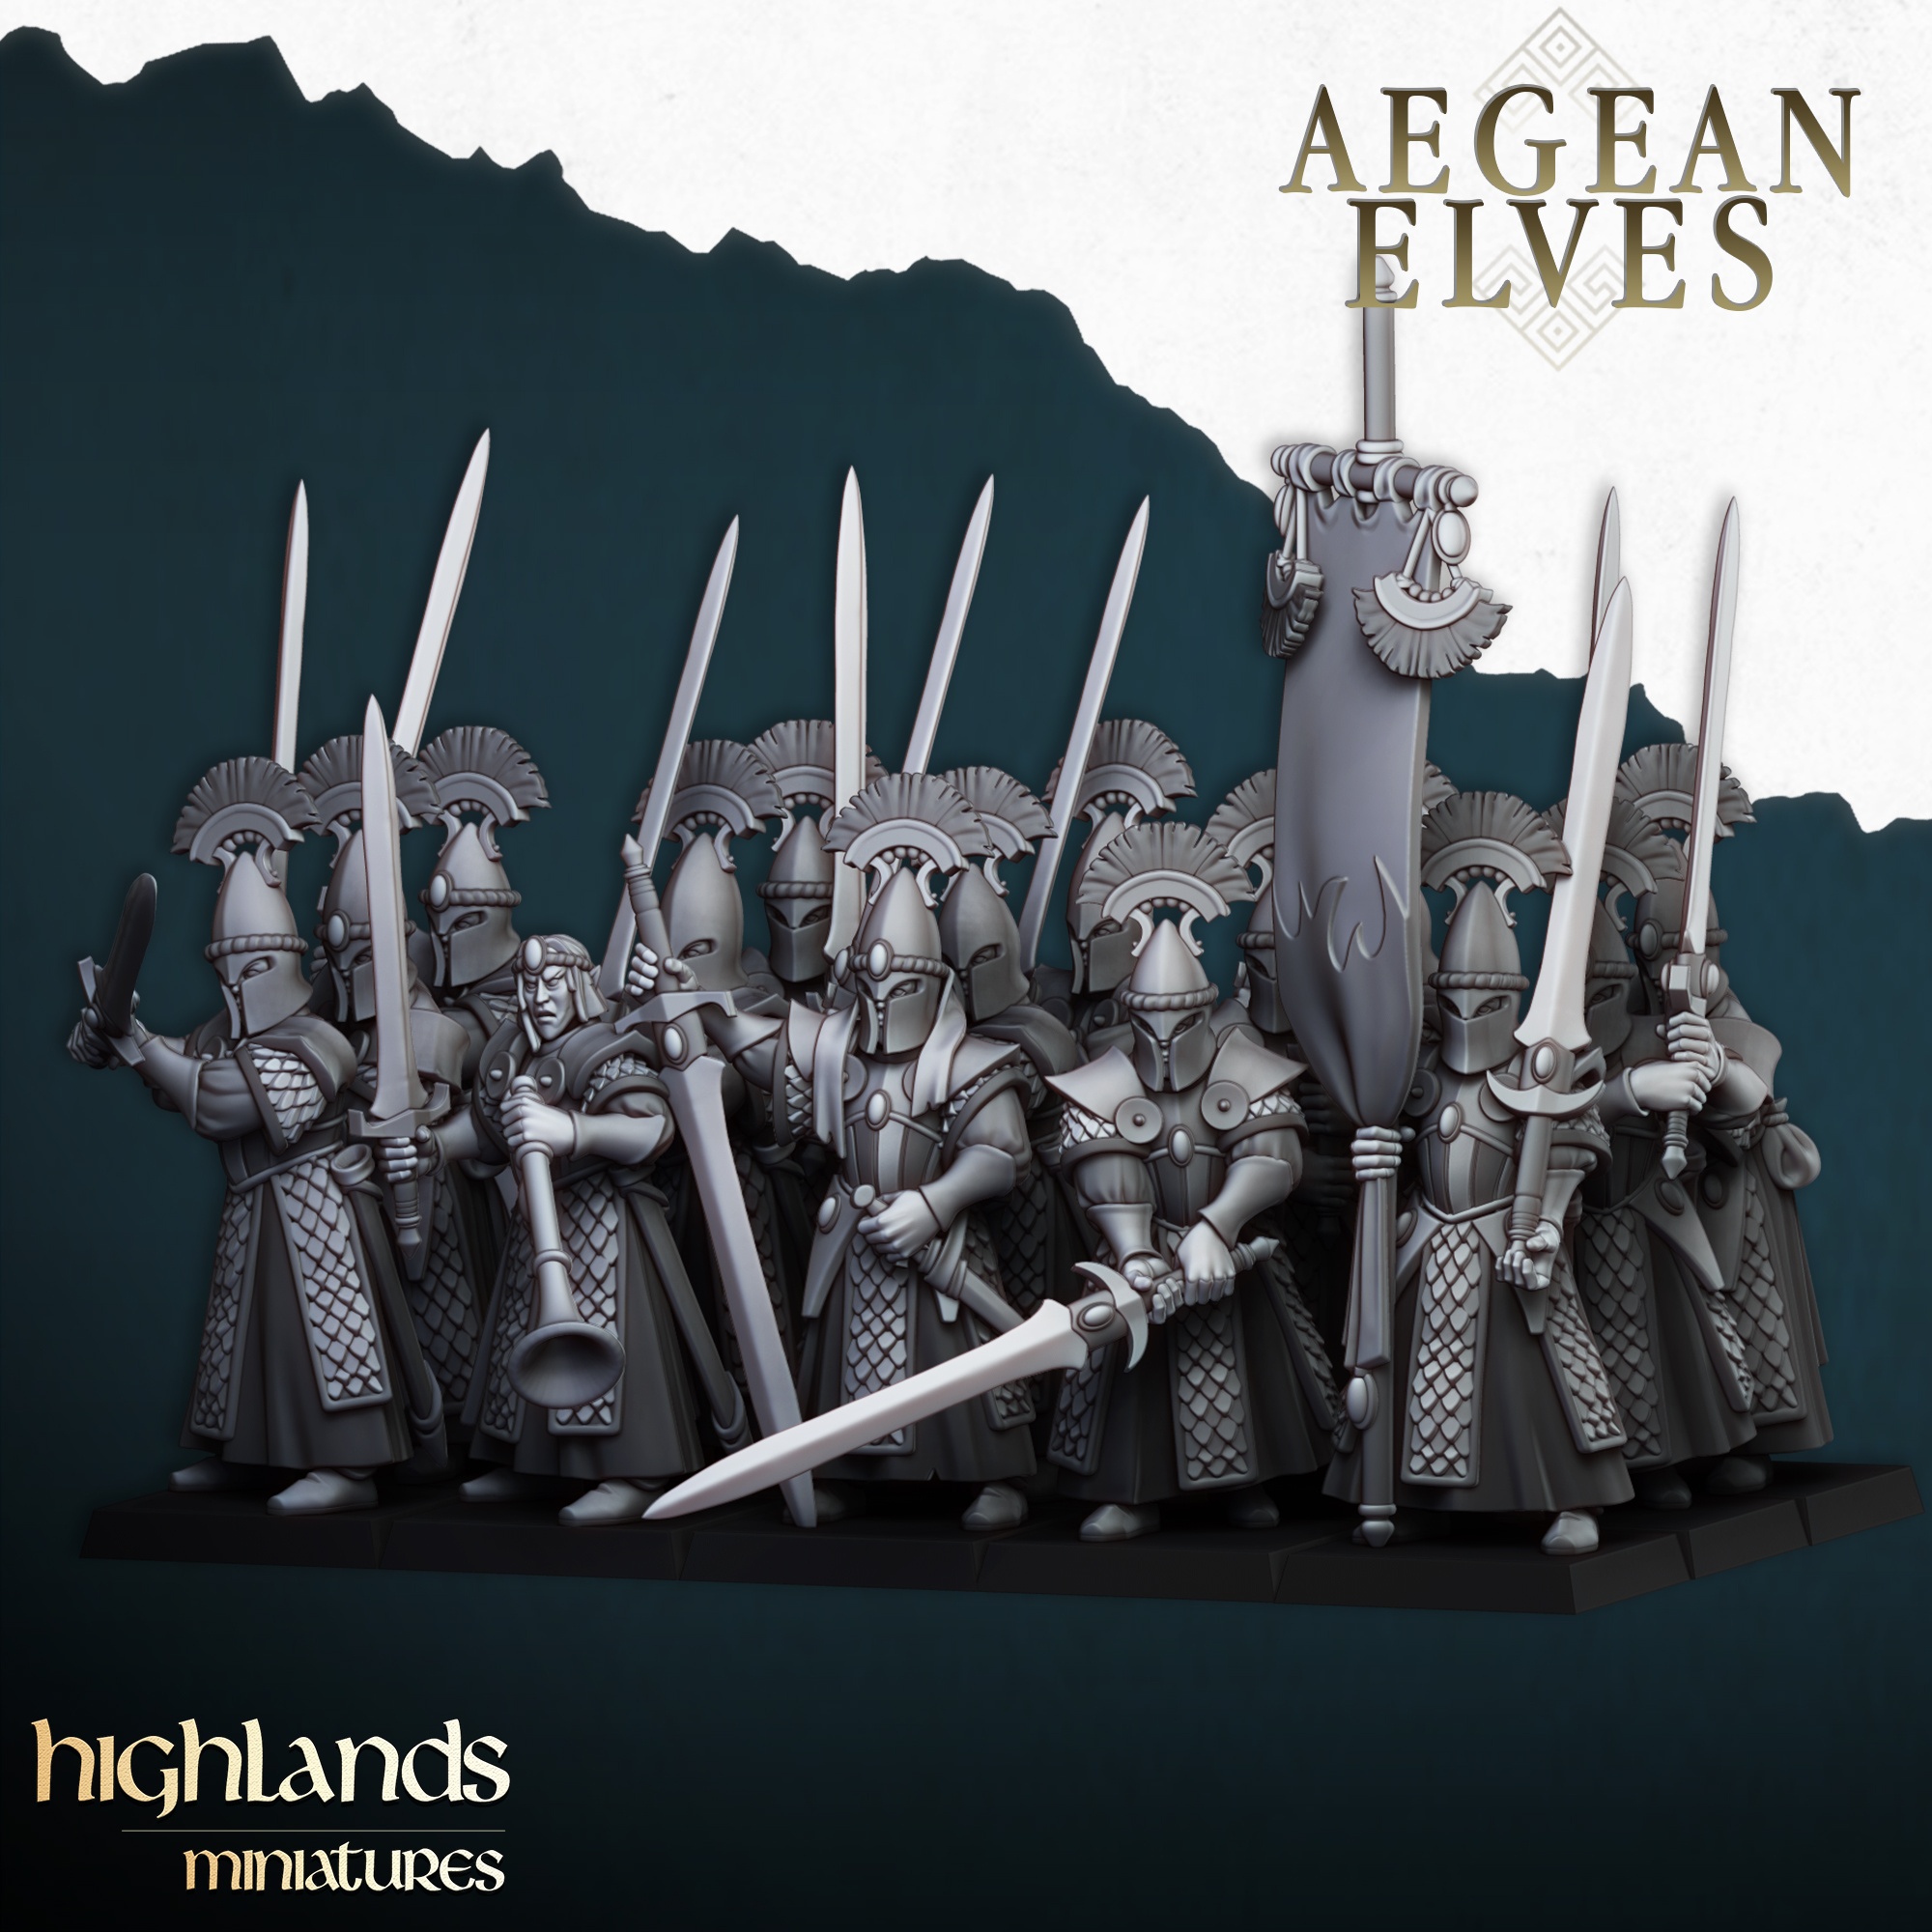
Lames d'Aegis
Lames d'Aegis x10 Etat Major disponible Impression 3d résine hd 14k et résine haute performance Figurine non assemblée livrées nettoyées et prête à assembler Les socles ne sont pas inclus, n'hésitez pas à visiter notre large collection de socles texturés ou simples !
Brand: forg3d-print
Category: Arts & Entertainment > Hobbies & Creative Arts > Collectibles > Sports Collectibles > Sports Fan Accessories > Figurines